Prayagraj

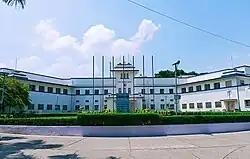
Kamla Nehru Hospital

Acquired in 1801, Allahabad, aside from its importance as a pilgrimage centre, was a stepping stone to the agrarian track upcountry and the Grand Trunk Road. It also potentially offered sizeable revenues to the company. Initial revenue settlements began in 1803. Allahabad was a participant in the 1857 Indian Mutiny, when Maulvi Liaquat Ali unfurled the banner of revolt. During the rebellion, Allahabad, with a number of European troops, was the scene of a massacre.